Galeries de la Capitale

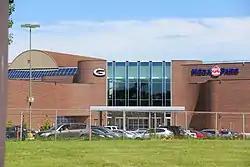

Galeries de la Capitale is a shopping mall located in the Les Rivières borough in Quebec City, Quebec, Canada.